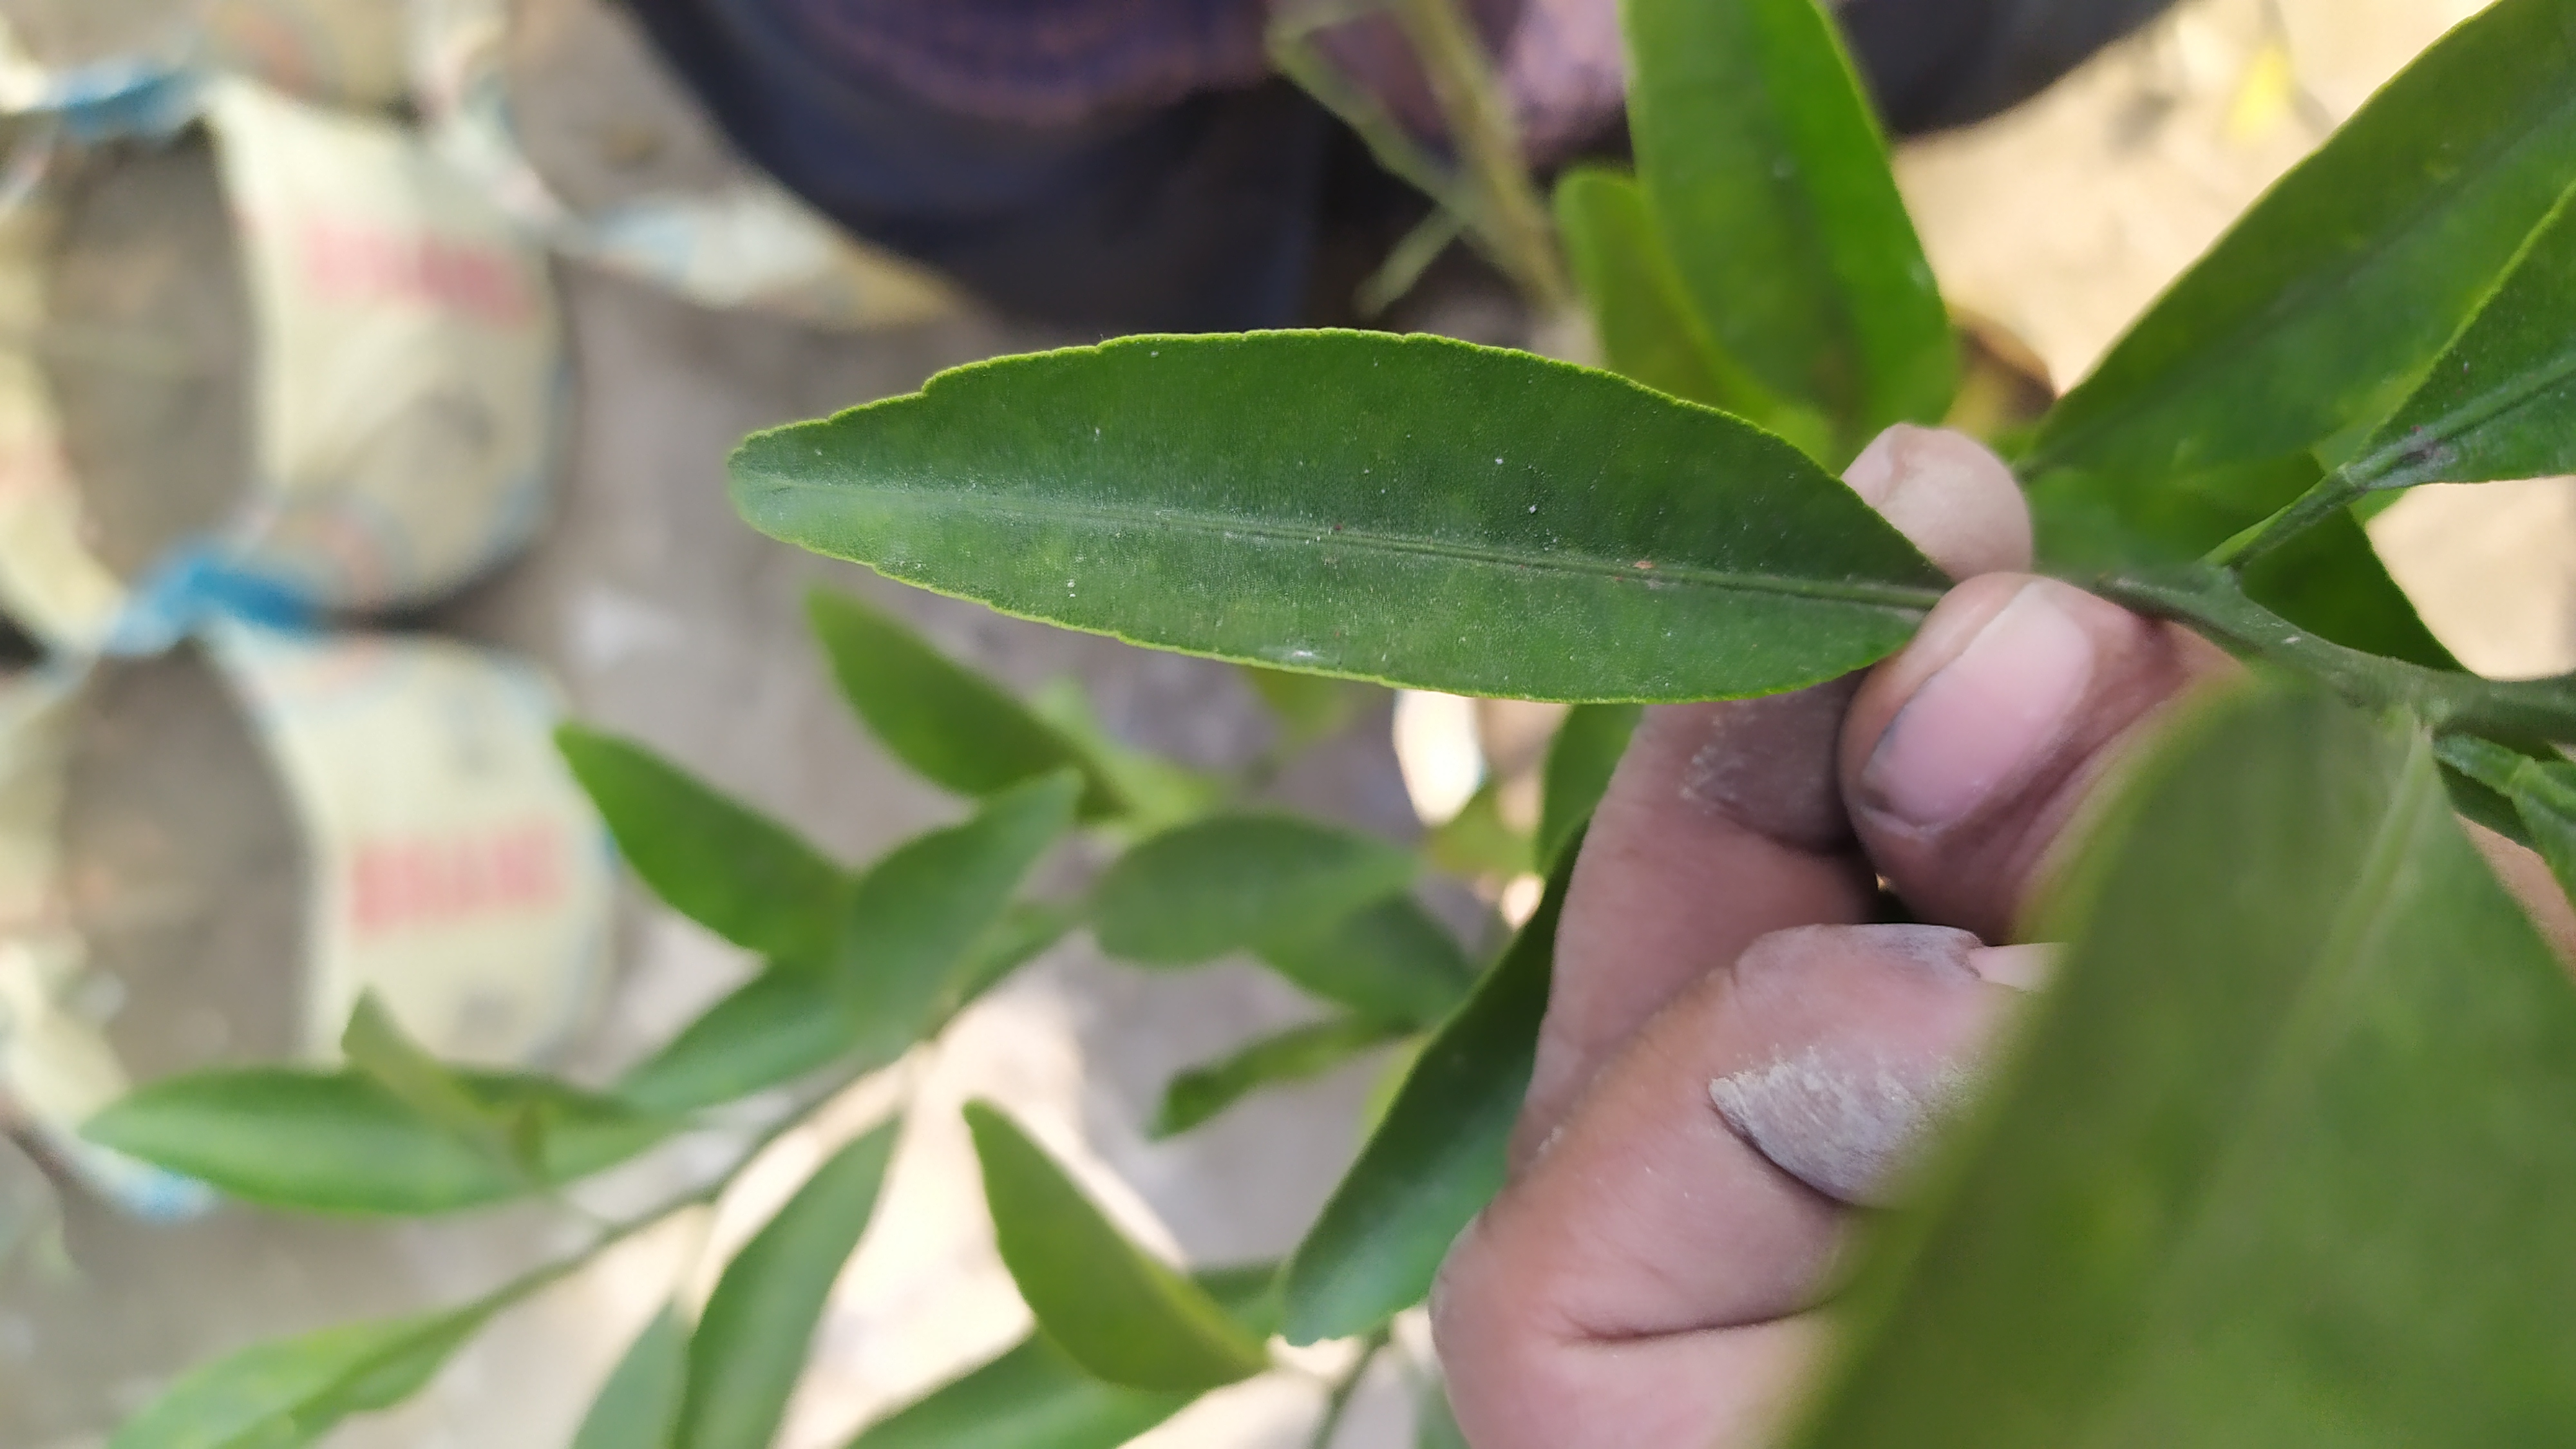
Mandarin leaf variety: Mandaring